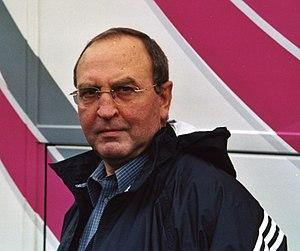
PARIS-NICE 1997
L'équipe cycliste T-Mobile est une ancienne équipe allemande de cyclisme professionnel sur route qui participait au ProTour.
Walter Godefroot est un coureur cycliste belge, né le 2 juillet 1943. Il est un des meilleurs coureurs de classiques des années 1970 avec Eddy Merckx et Roger De Vlaeminck.